Prophecy of Seventy Weeks

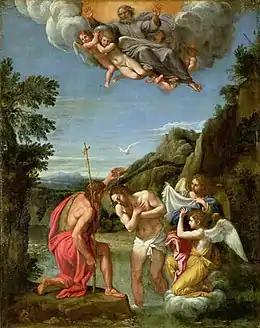
Francesco Albani's 17th-century "Baptism of Christ" is a typical depiction with the sky opening and the Holy Spirit descending as a dove.

The seventy "weeks" of years are divided into three groups: a seven-week period spanning 49 years, a 62-week period spanning 434 years, and a final period of one week spanning seven years. The first seven weeks begin with the departure of a "word" to rebuild Jerusalem and ends with the arrival of an "anointed prince" (verse 25a); this "word" has generally been taken to refer to Jeremiah's seventy years prophecy and dated to the fourth year of Jehoiakim (or the first year of Nebuchadnezzar) in 605/4 BCE, but Collins objects that "[t]he word to rebuild Jerusalem could scarcely have gone forth before it was destroyed," and prefers the "word" that Gabriel came to give Daniel in verse 23; other candidates include the edict of Cyrus in 539/8 BCE, the decree of Artaxerxes I in 458/7 BCE, and the warrant given to Nehemiah in 445/4 BCE. Candidates for the "prince" in verse 25a include Cyrus (cf. ), Joshua the High Priest, Zerubbabel, Sheshbazzar, Ezra, Nehemiah, the angelic "prince" Michael (cf. Daniel 10:21b), and even the collective people of God in the Second Temple period.